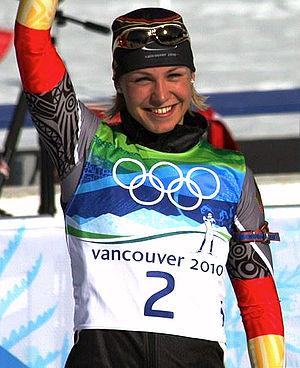
Magdalena « Lena » Neuner, née le 9 février 1987 à Garmisch-Partenkirchen, est une biathlète allemande dont la carrière sportive s'est étendue de 2006 à 2012 au niveau international. Elle débute en biathlon à neuf ans et remporte entre 2004 et 2006 cinq titres individuels de championne du monde junior. Neuner fait ses débuts en Coupe du monde lors de la saison 2006 et remporte sa première épreuve en janvier 2007. Un mois plus tard, elle décroche trois médailles d'or lors des Championnats du monde pour sa première participation. Lors de la saison 2007-2008, Neuner, âgée de 21 ans, devient le plus jeune vainqueur du classement général de la Coupe du monde dans l'histoire de l'Union internationale de biathlon. Aux mondiaux 2008, elle remporte trois nouveaux titres de championne du monde, devenant la plus jeune biathlète à avoir acquis six titres mondiaux.